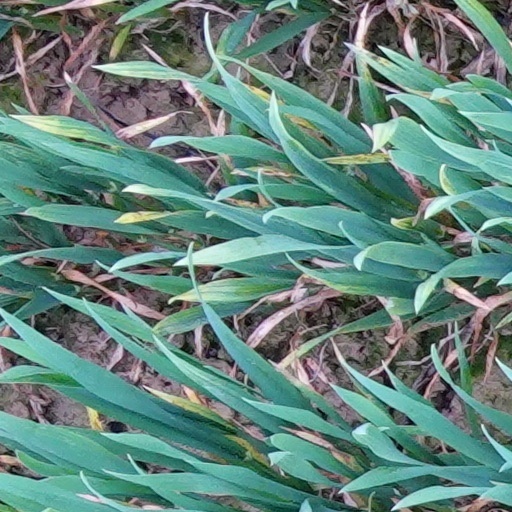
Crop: wheat